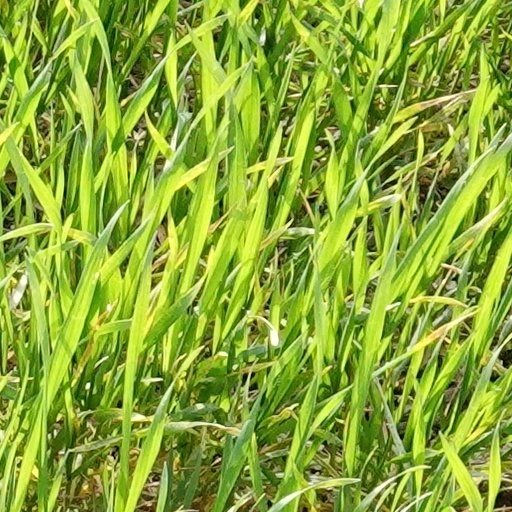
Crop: wheat